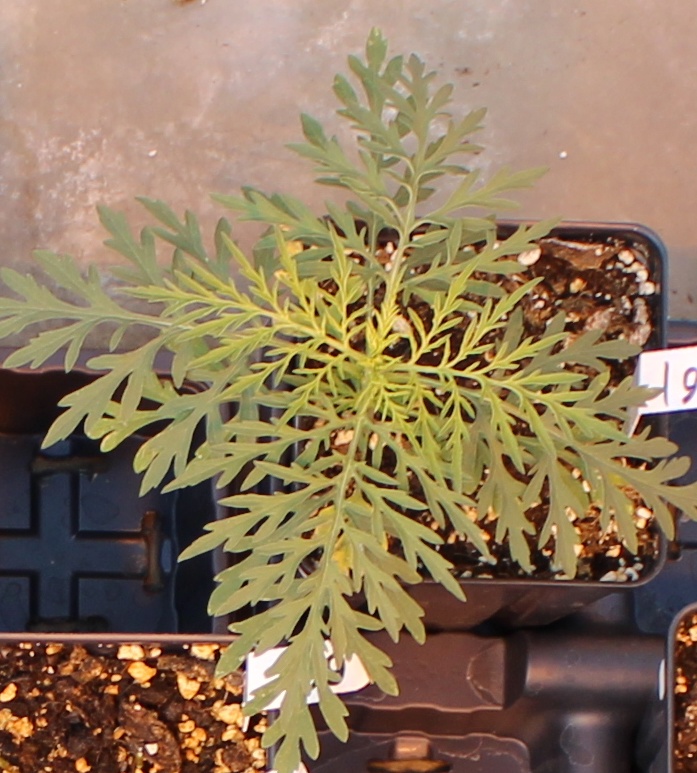
Label: Ragweed